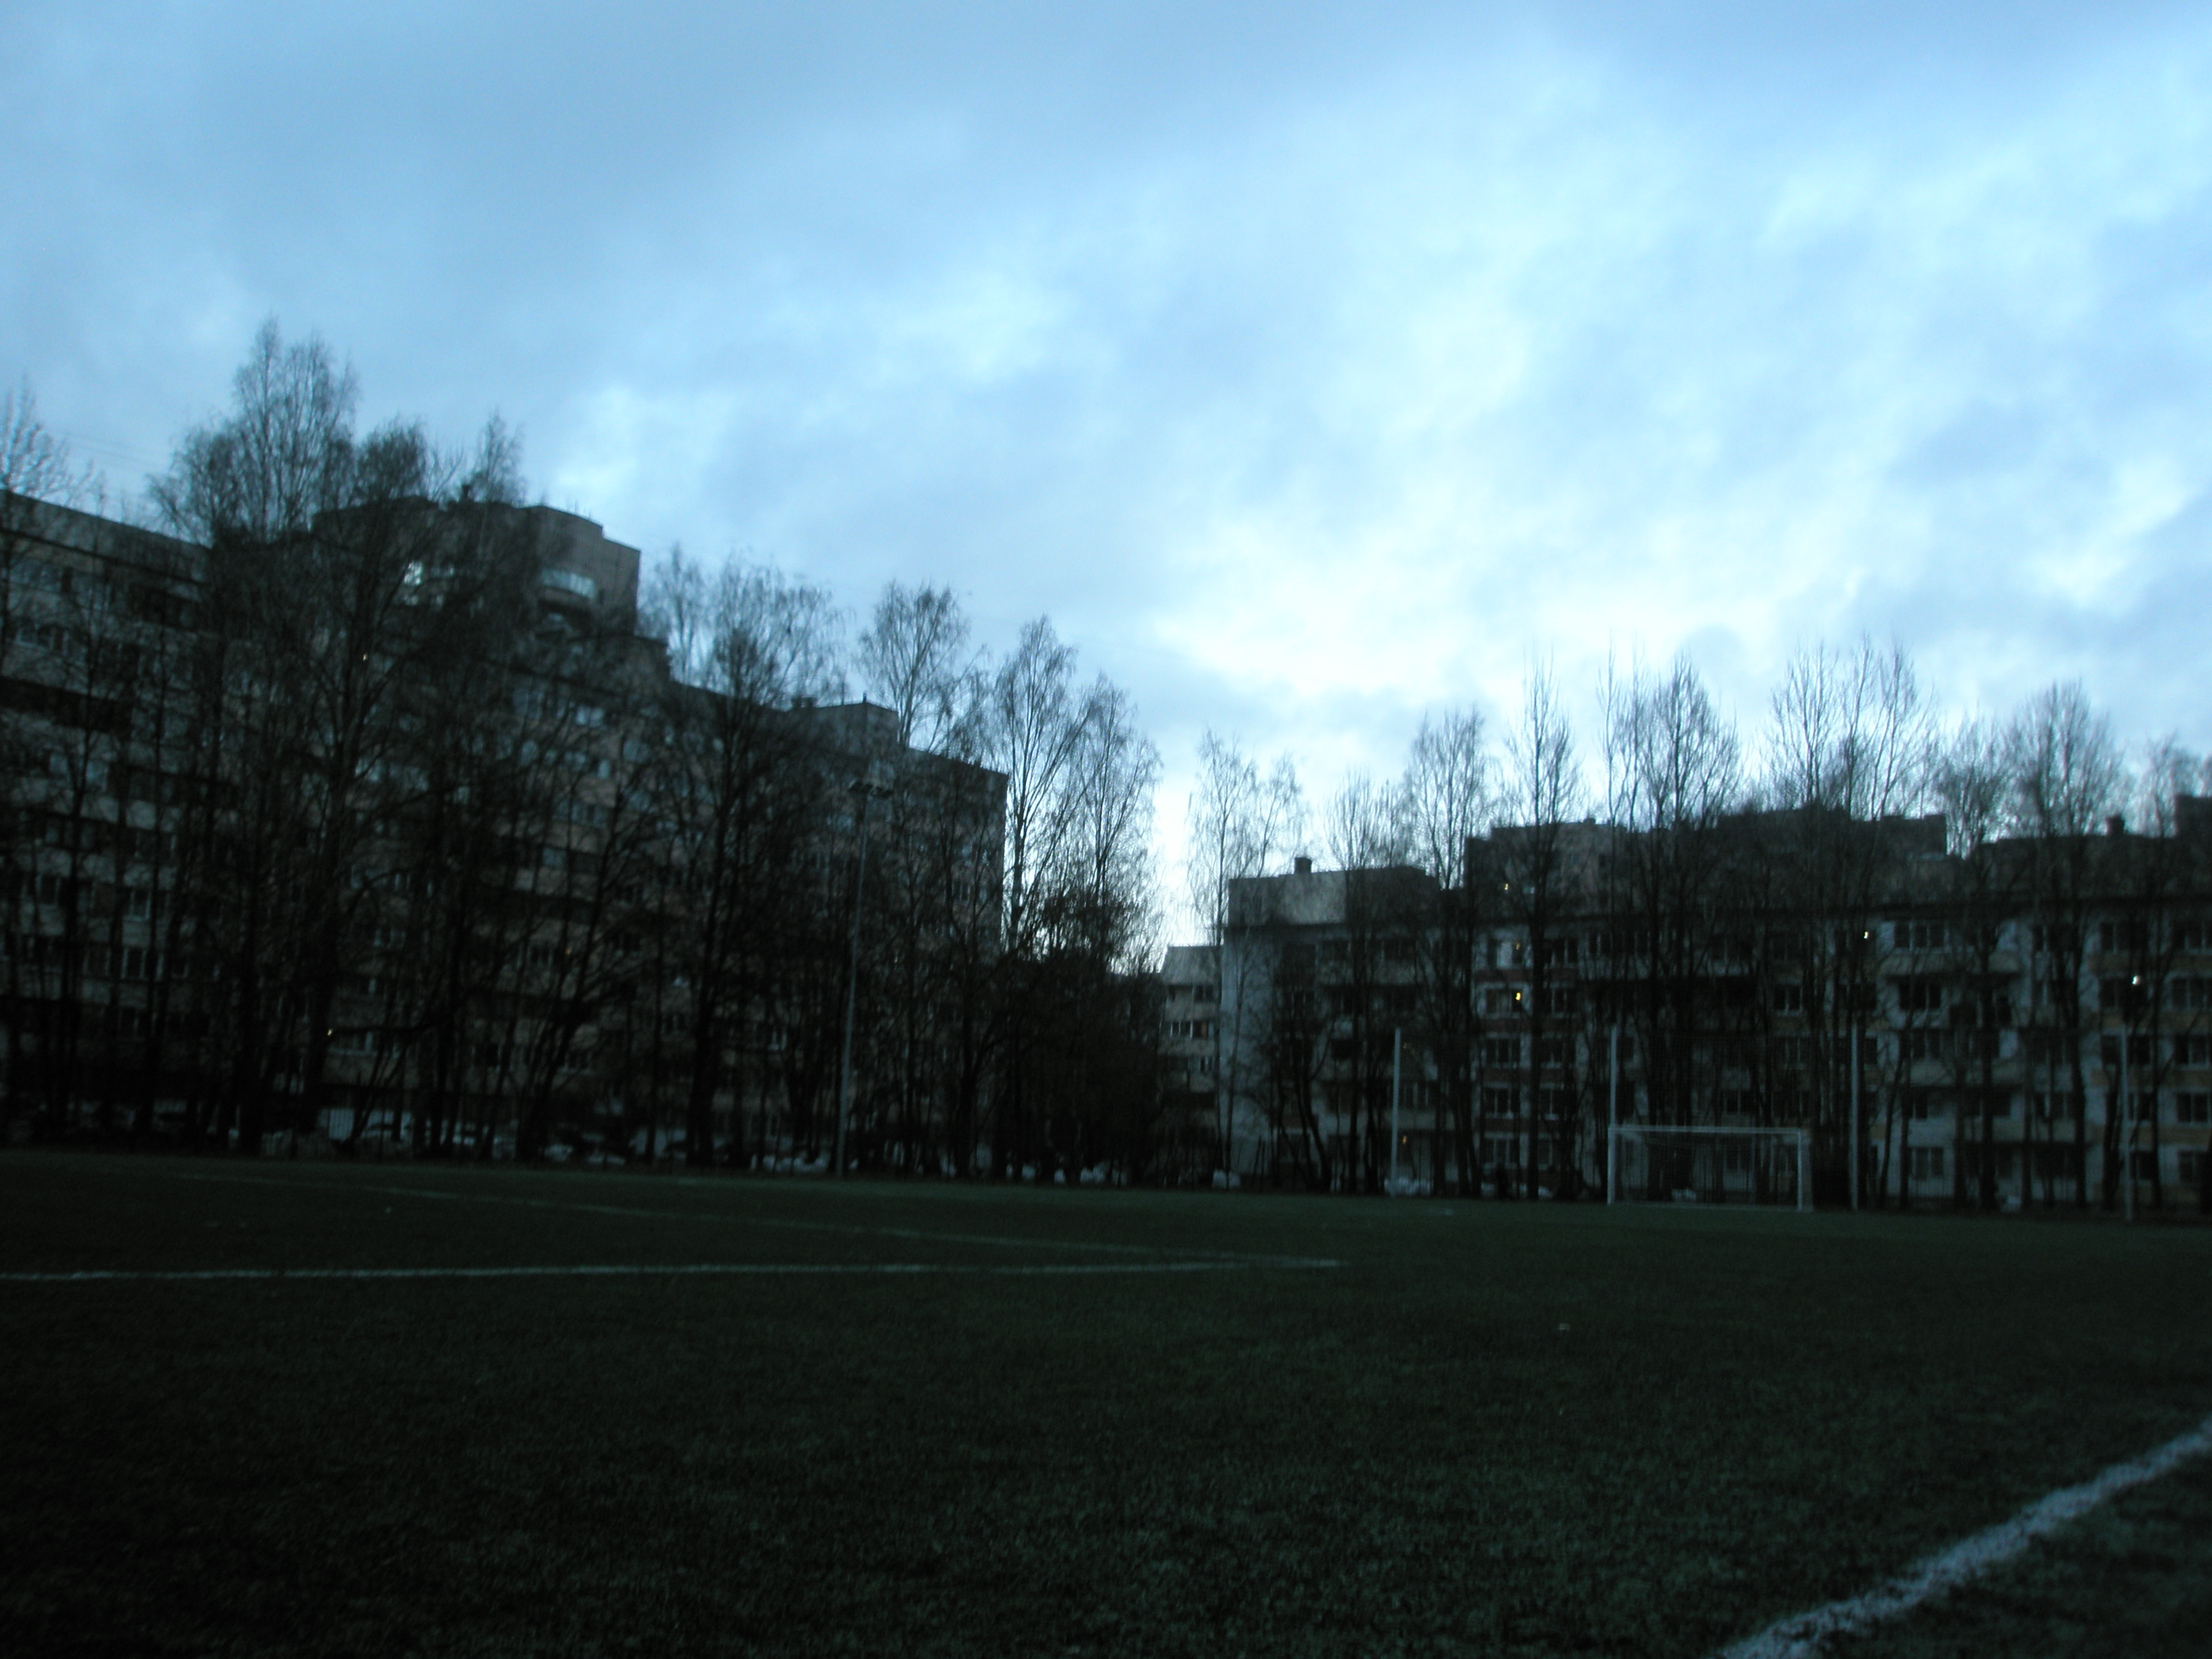
images, cloud, sky, building, plant, window, branch, house, tree, natural landscape, grass, road surface, residential area, landscape, city, mountain, grassland, road, lawn, cumulus, horizon, freezing, winter, meteorological phenomenon, suburb, evening, recreation, facade, garden, street, pasture, landscaping, hill, darkness, shadow, estate, castle, skyline, sport venue, park, mansion, campus